Augustine Chacon

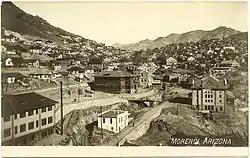
Morenci, Arizona, 1910

The most famous gunfight involving the Chacon gang occurred in 1895, after they robbed a general store in Morenci. On the night of December 18, Chacon and two of his followers, Pilar Franco and Leonardo Morales, entered McCormack's store, which was managed by a man named Paul Becker. After stabbing the manager in his sleeping quarters, the bandits looted the place and then headed for their cabin, which was located on top of a steep hill that overlooked the town. Becker, who was still alive, waited until the robbers were gone and then went to a nearby saloon to notify the police. On the following morning, Constable Davis, who also served as the sheriff of Graham County, organized a posse and began following the bandits' trail, which clearly led to the cabin. There Chacon was waiting for the posse with Franco and Morales; author R. Michael Wilson says that there were also two other men with them, making a total of five bandits altogether. As Davis and his deputies approached the cabin, suddenly Chacon and his men burst out the front door, running for a pile of boulders and firing their guns wildly. The fighting continued for several moments but eventually the possemen stopped shooting long enough to demand a surrender. One of the deputies was a man named Pablo Salcido, who volunteered to approach the gang's position and speak with them. After calling out to Chacon, Salcido was invited to move forward, but, when he exposed himself, Chacon fired a single shot with his rifle and struck the deputy in the head, killing him instantly. The fighting immediately resumed and it lasted until over 300 rounds of ammunition had been expended. Near the end of the skirmish, Franco and Morales chose to make a run for it, leaving Chacon to fend for himself. A few of the possemen went after the fleeing bandits, killing them both, and when the return fire ceased they were able to move in and capture Chacon, who was temporarily paralyzed by bullet wounds to his chest and shoulder.